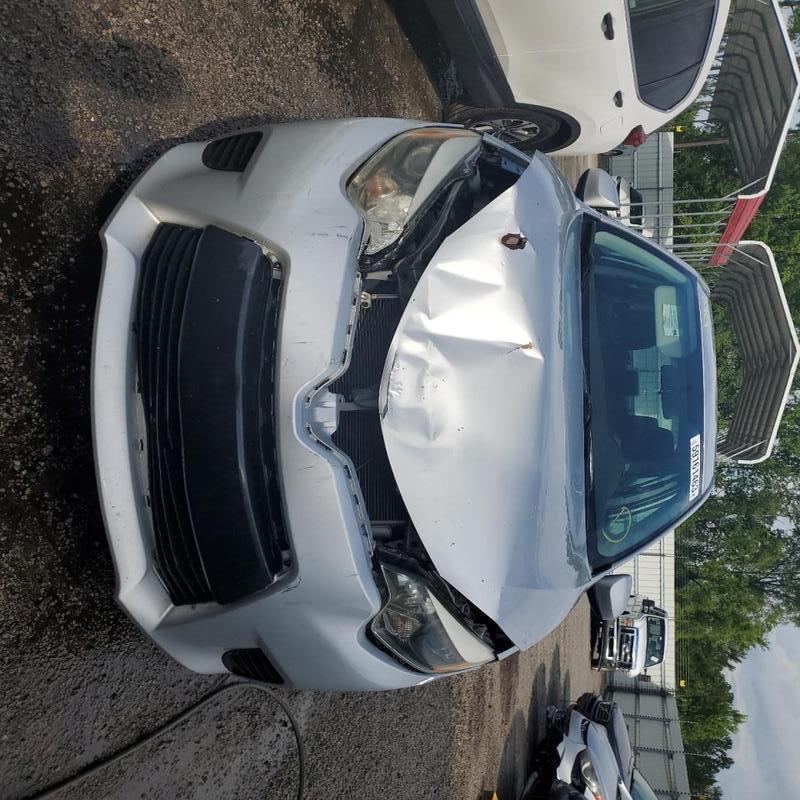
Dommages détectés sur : pare-choc avant, capot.
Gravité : mineur